J. C. S. Blackburn

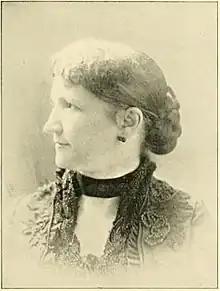
Mrs Joseph Clay Stiles Blackburn

Blackburn was born on October 1, 1838, near Spring Station, Kentucky. He was the younger brother of Kentucky governor Luke P. Blackburn.